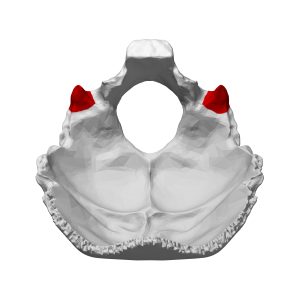
Processus jugularis
Nakkebenets indre overflade. Processus jugularis er vist med rød.
Processus jugularis er en quadrilateral eller triangulær knogleplade, der strækker sig lateralt fra den posteriore halvdel af ledhovedet. Den er udgravet foran fossa jugularis sterni, der i det artikulerede kranium, danner den posteriore del af foramen jugulare.